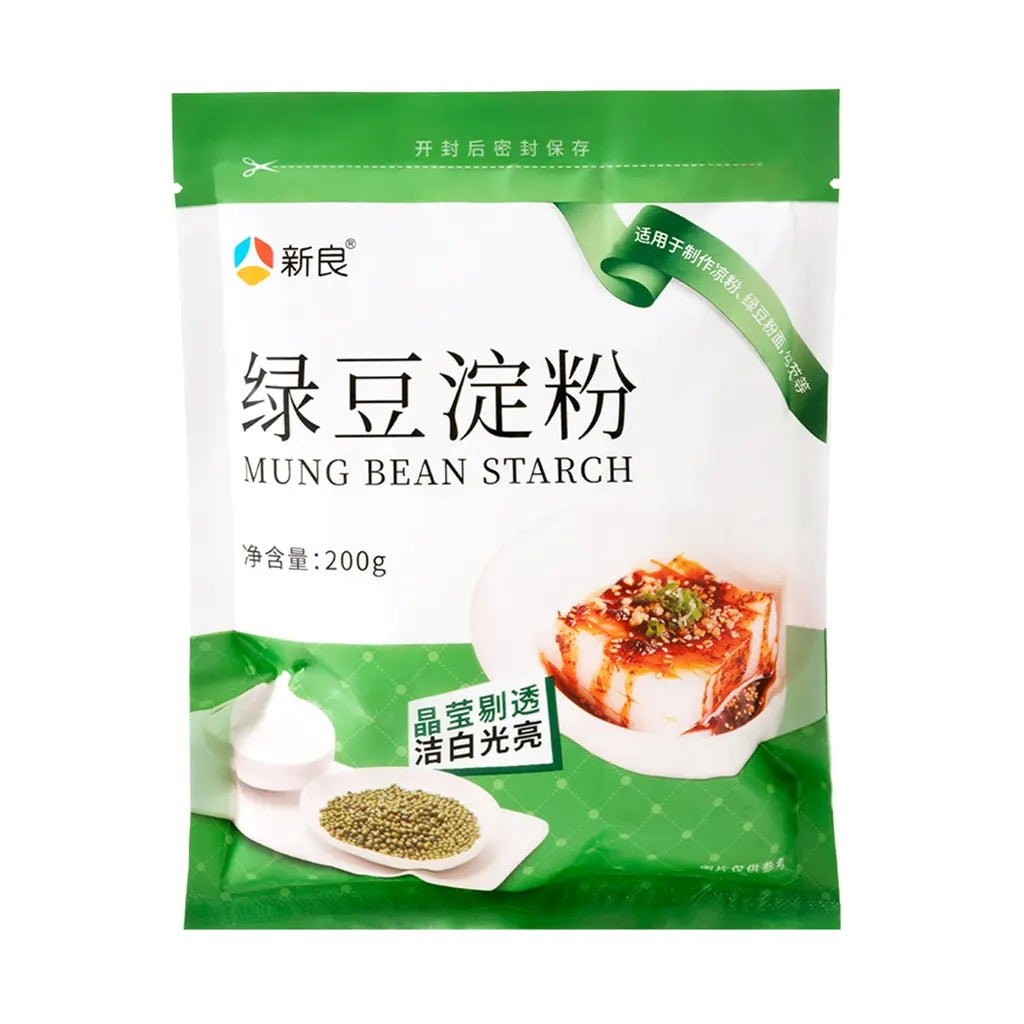
L'amido di Fagiolo Mungo 200g
Descrizione del Prodotto: L'amido di fagiolo mungo è un prodotto naturale ottenuto da fagioli mungo di alta qualità, finemente lavorato per creare un amido versatile. Caratterizzato da un'elevata viscosità e bassa capacità di assorbimento dell'acqua, è ideale per preparare una varietà di piatti tradizionali come le tagliatelle fredde, il gel di amido, e per addensare salse. Grazie alle sue eccellenti proprietà gelificanti e alla consistenza fresca, l'amido di fagiolo mungo è un ingrediente essenziale in molte ricette della cucina cinese. Caratteristiche del Prodotto: Elevata Viscosità: L'amido di fagiolo mungo è noto per la sua eccezionale viscosità, che consente di formare rapidamente una pasta uniforme durante la cottura. È perfetto per preparare piatti come le tagliatelle fredde e il gel di amido, conferendo loro una consistenza liscia e elastica. Bassa Capacità di Assorbimento dell'Acqua: Rispetto ad altri amidi, l'amido di fagiolo mungo assorbe meno acqua, rendendolo più facile da controllare durante la preparazione, permettendo di ottenere la densità desiderata con precisione. È ideale per addensare salse e zuppe. Versatilità: L'amido di fagiolo mungo è estremamente versatile. Può essere utilizzato per preparare snack tradizionali come le tagliatelle fredde e il gel di amido, oppure per addensare salse, migliorando la consistenza e la lucentezza dei piatti. Naturale e Salutare: Realizzato con fagioli mungo naturali, l'amido conserva i nutrienti del legume, senza l'aggiunta di additivi. È un'opzione salutare per chi cerca un'alimentazione naturale. Consigli d'Uso: Preparazione di Tagliatelle Fredde: Mescola l'amido di fagiolo mungo con acqua e cuoci a vapore per ottenere sottili strati di pasta. Raffredda e taglia a strisce per creare tagliatelle fredde fresche e elastiche, perfette con condimenti saporiti. Preparazione di Gel di Amido: Mescola l'amido di fagiolo mungo con acqua e cuoci fino a ebollizione. Versa in uno stampo e lascia raffreddare per ottenere un gel di amido liscio e rinfrescante, ideale per i mesi estivi. Addensare Salse: Aggiungi una miscela di amido di fagiolo mungo e acqua a zuppe, salse o piatti saltati per aumentarne la densità, migliorando la consistenza e conferendo una lucentezza appetitosa. Dolci Tradizionali: Utilizza l'amido di fagiolo mungo per preparare dolci tradizionali come il dolce ai fiori di osmanto o il dolce di fagioli mungo, donando loro una consistenza fine e setosa.
Brand: 新良
Category: Food, Beverages & Tobacco > Food Items > Cooking & Baking Ingredients > Cooking Starch